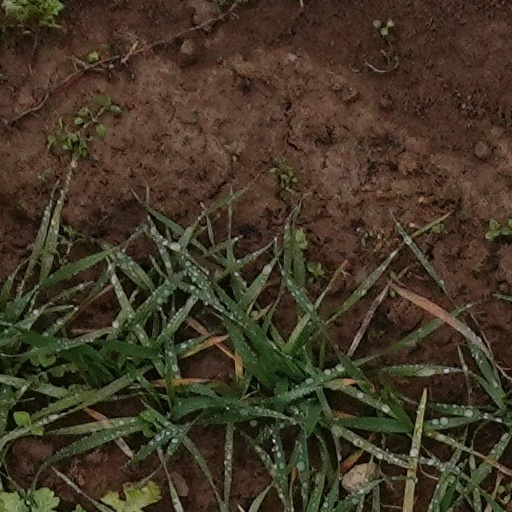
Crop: wheat